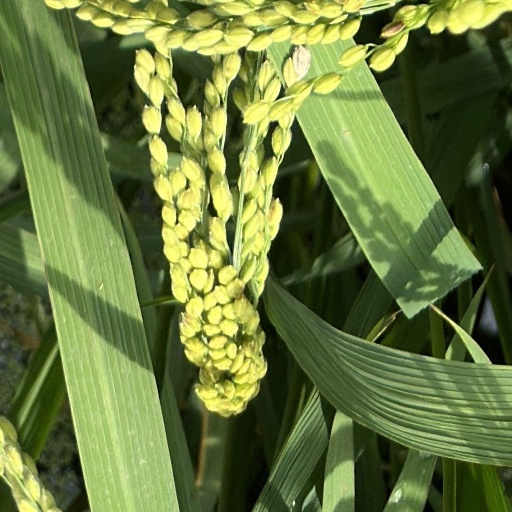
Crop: rice